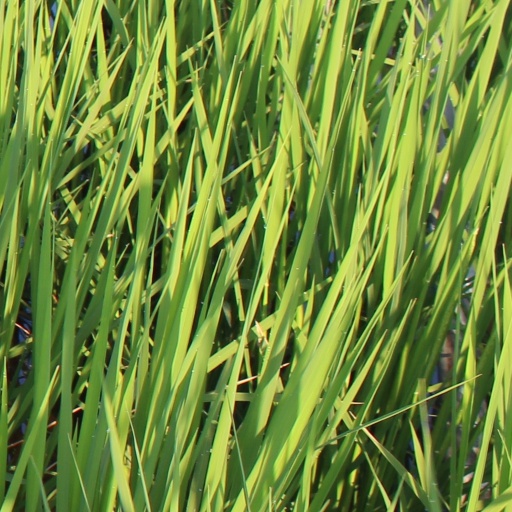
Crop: rice